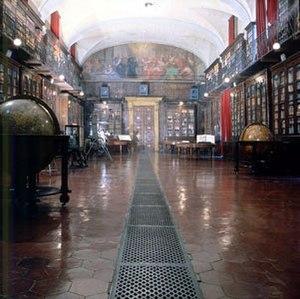
L'Institut géographique militaire est l'Institut cartographique de l'État italien, qui dépend de l'état-major de l'armée italienne conformément à la loi nᵒ 68 du 2 février 1960.